Datsun sidevalve engine

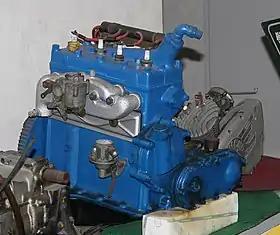
Type 7 engine from a 1939 Datsun Type 17

Nissan's sidevalve engines were internal combustion automotive engines used in a variety of vehicles. They were based on the Austin 7 engine, with which they shared the stroke. The series began with a 495 cc iteration for the 1930 Datson Type 10 and ended with the 860 cc Type 10 engine that was used until 1964 for light commercial vehicles. Later versions were called the B-1. It was replaced in 1957 by the OHV Nissan C engine that was essentially a de-stroked version of another Austin design, the BMC B-Series.